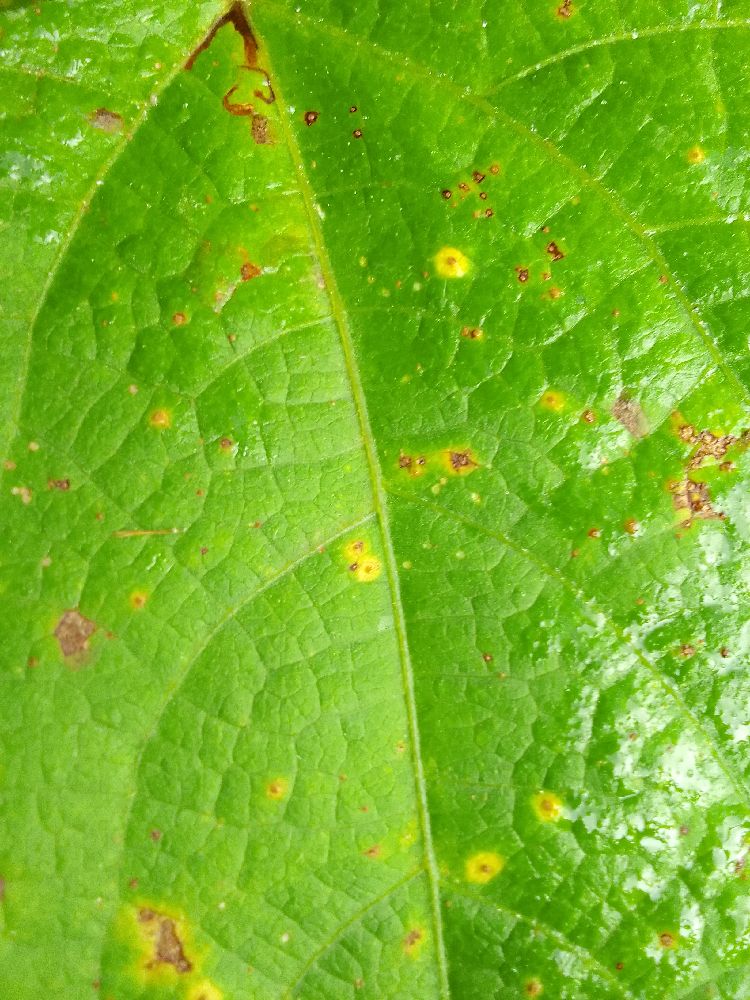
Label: rust